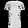
Label: T - shirt / top